Culture of London

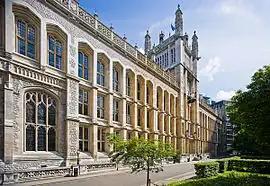
Maughan Library, King's College London

The British Library, located on Euston Road in St Pancras is the largest library in the world. It is the national library of the United Kingdom and is a legal deposit library. There are many local public libraries across London, with each borough having its own library system, joined through the London Libraries network. Some notable local libraries include Kensington Central Library and the Barbican Library. There are also private subscription libraries, including the London Library.